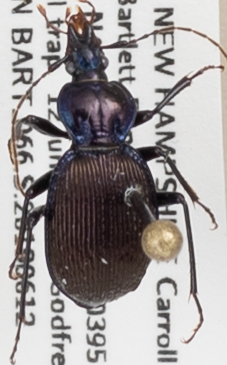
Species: Sphaeroderus canadensis canadensis
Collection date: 2019-06-12
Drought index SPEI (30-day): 0.534
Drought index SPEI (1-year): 1.28
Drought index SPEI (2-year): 1.01